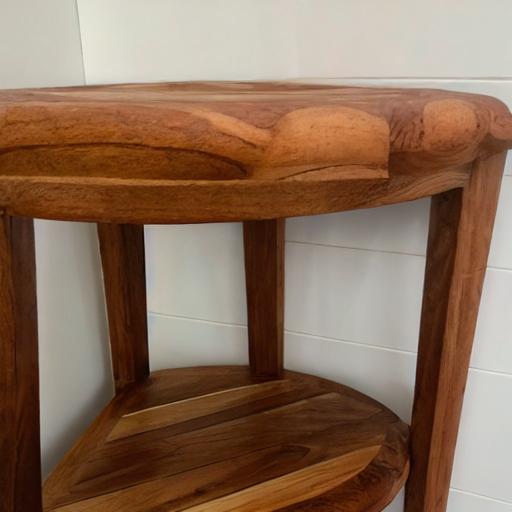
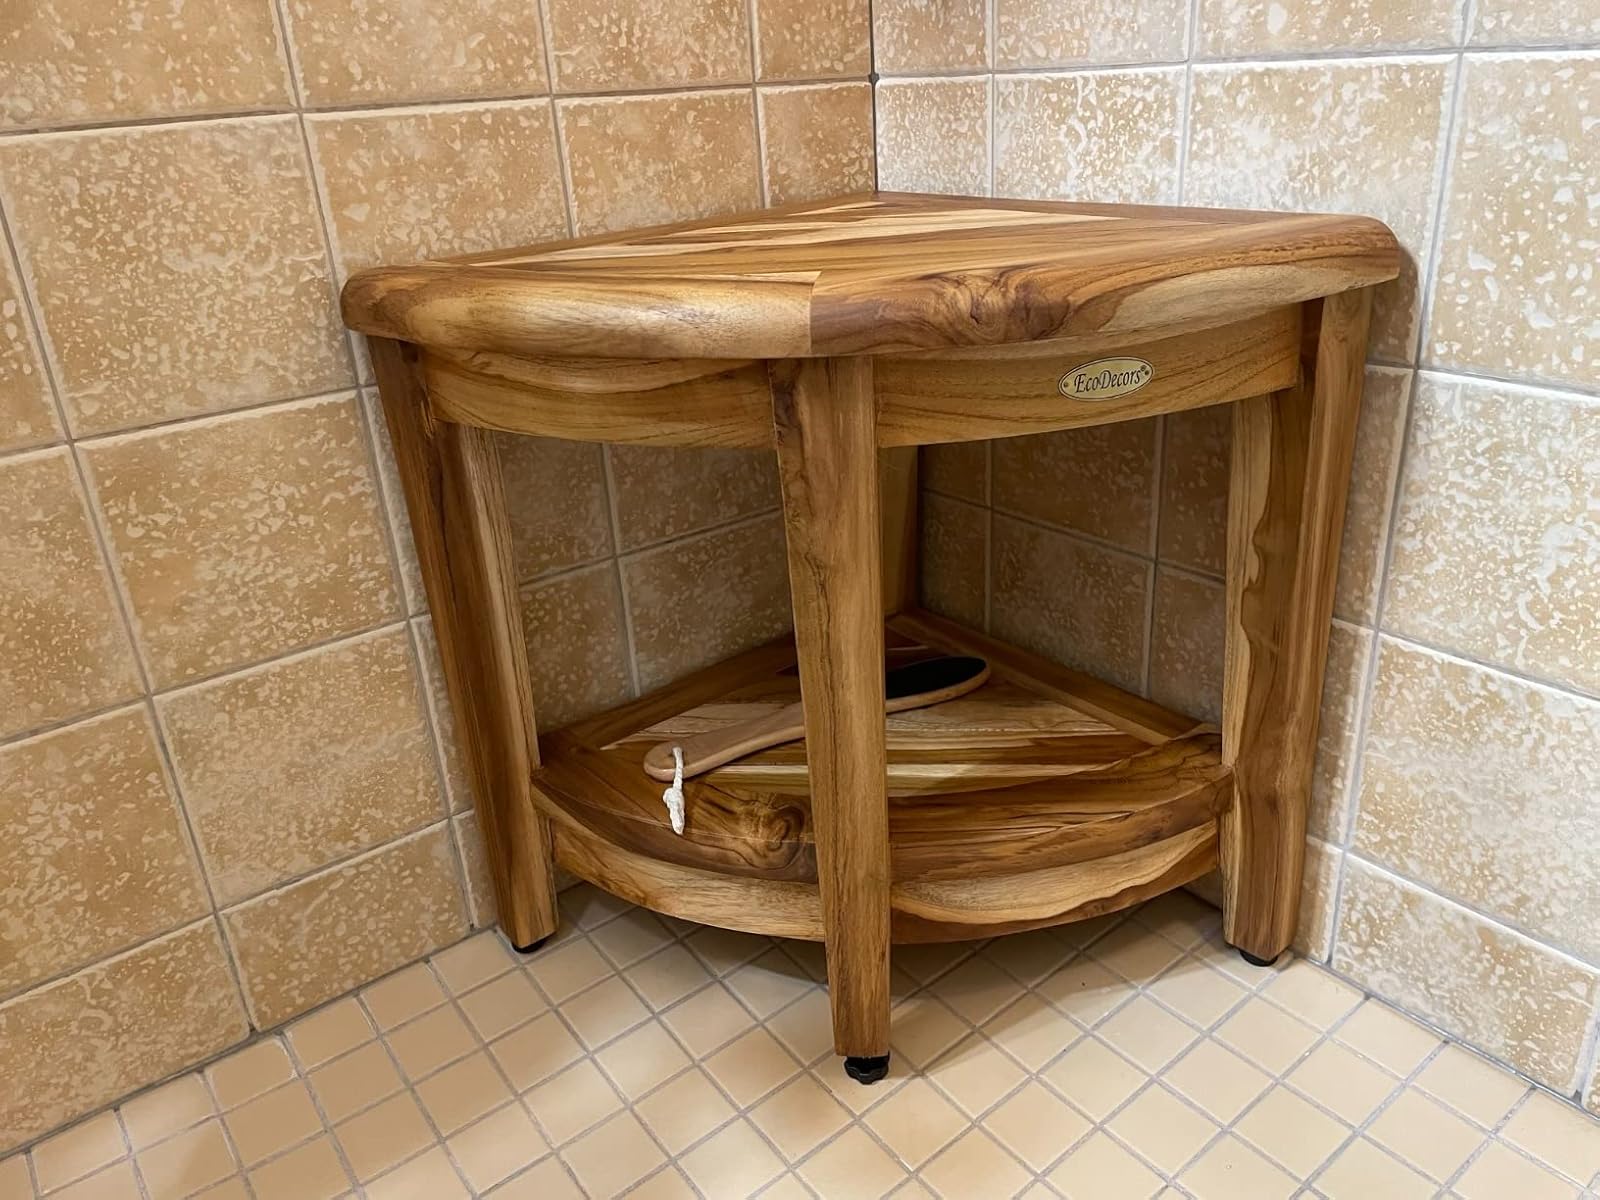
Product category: stool
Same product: no